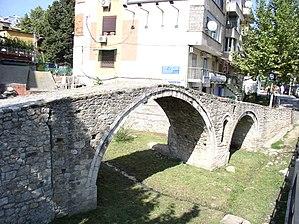
Le pont des tanneurs est un pont de pierre piétonnier de la capitale albanaise Tirana, datant du XVIIIᵉ siècle, époque où cette région était sous domination ottomane. Cet ouvrage, situé à proximité de la mosquée des tanneurs et traversant la rivière Lana faisait auparavant partie de l'axe de la route Saint-Georges reliant Tirana aux hautes terres de l'est de l'Albanie. Un ensemble d'échoppes de bouchers et de tanneries s'était constitué autour du pont. L'ouvrage a été abandonné lorsque les eaux du Lanë ont été détournées dans les années 1930. Au cours des années 1990, le pont des tanneurs a été restauré et rouvert à la circulation piétonne. Il fait désormais partie du circuit touristique de Tirana.